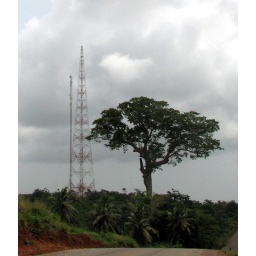
It used to be that Boaboa tree was the tallest thing in the jungle, except the cell phone tower.